Void (cards)

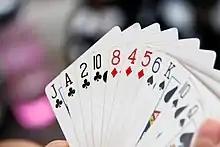
A hand void of hearts

In card games, to be void in a suit of cards is to not have cards of that suit in one's hand.